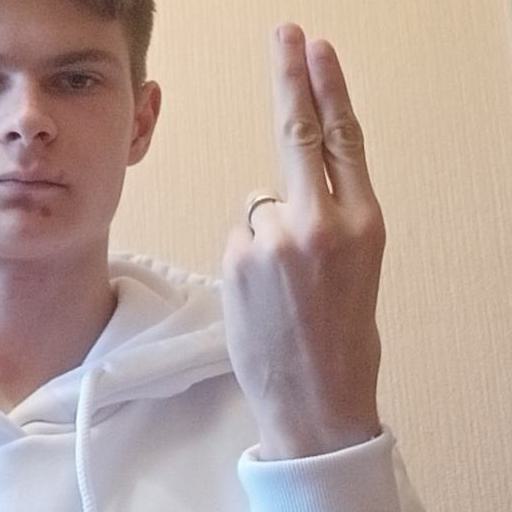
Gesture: two_up_inverted